Westover (Eastville, Virginia)

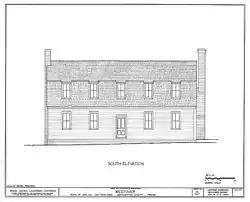

Westover was a historic plantation house located near Eastville, Northampton County, Virginia. The original house was about 1750, as a two-story, three-bay, single pile structure with a gambrel roof in a vernacular style indigenous to Virginia's Eastern Shore. A two-bay extension was added in the late-18th century, and a rear wing in the late-19th century. The house had brick ends and a chimney with steep sloping haunches and a corbeled brick cap. It was destroyed by fire between 1980–1997.